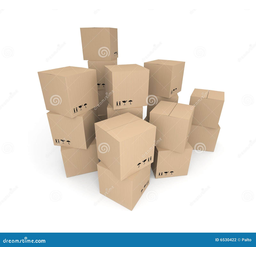
Label: cardboard